Fernando Gomez-Bezares

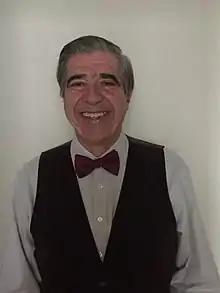
Fernando Gómez-Bezares (2018)

Fernando Gómez-Bezares (born 1956 in Logroño, La Rioja, Spain) is an economist, professor in several universities, and author of numerous publications (books, chapters and articles) in his field. In the 1980s he developed a method of selection of risky investments called Penalized present value (PPV).